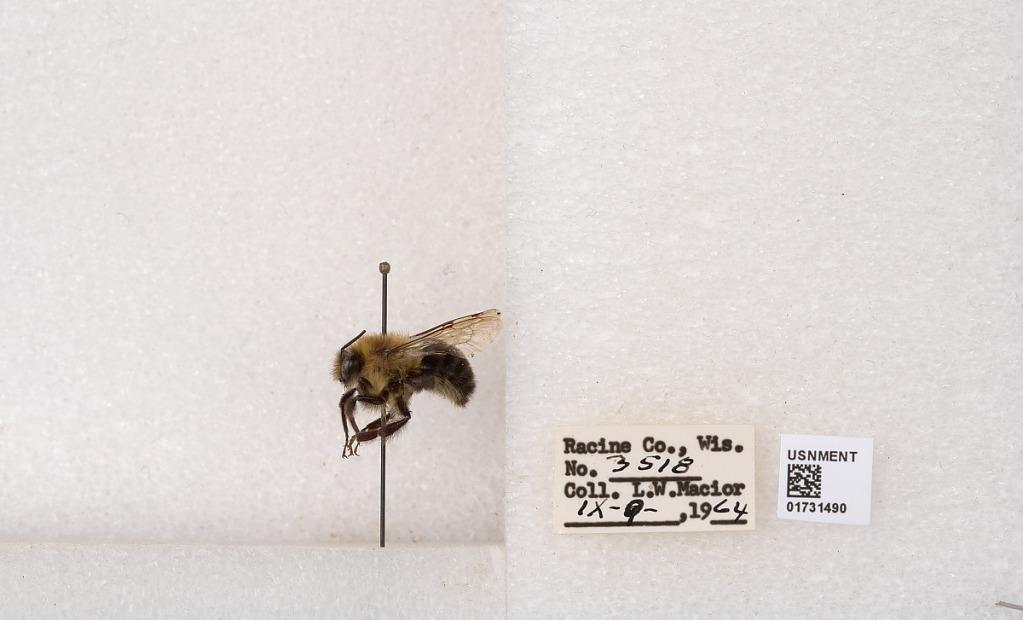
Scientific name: Bombus impatiens Cresson
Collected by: L. Macior
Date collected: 1964-9-9
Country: United States
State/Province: Wisconsin
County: Racine
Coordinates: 42.7299, -87.8123